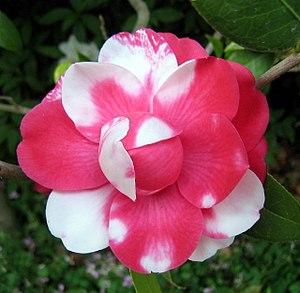
L'expression des gènes est le mécanisme qui regroupe tous les processus permettant d'aboutir à un produit fonctionnel du gène.